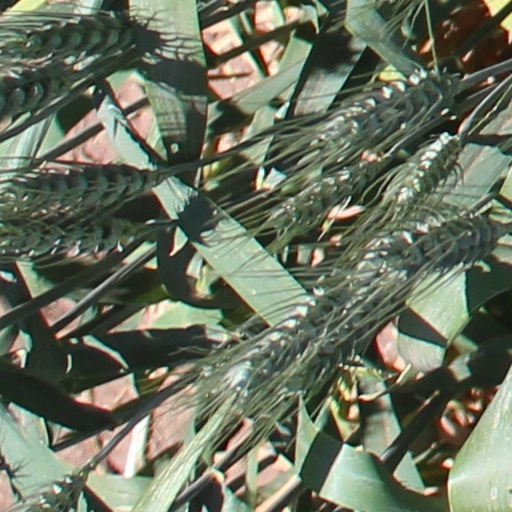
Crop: wheat